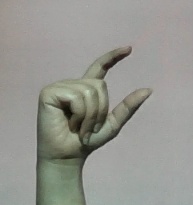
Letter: dal